Alien Encounters (comics)

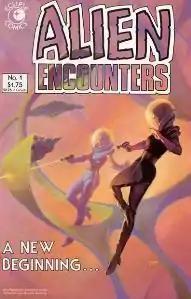
Cover to Eclipse Comics' "Alien Encounters" #1, art by Joe Chiodo.

Alien Encounters is an American science fiction anthology comic book published by FantaCo Enterprises and then Eclipse Comics. The comic debuted with FantaCo in 1981, and in 1985 was taken over by Eclipse.